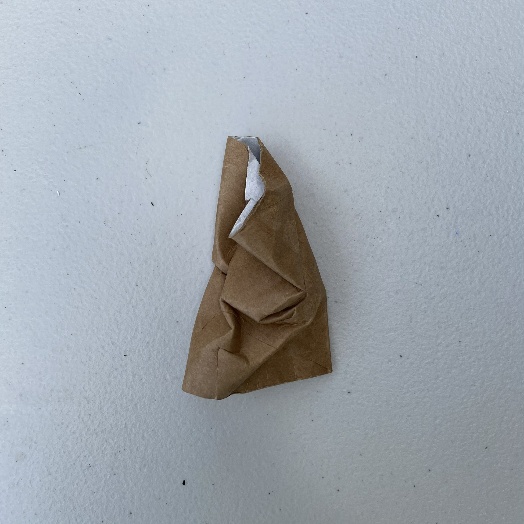
Label: Cardboard